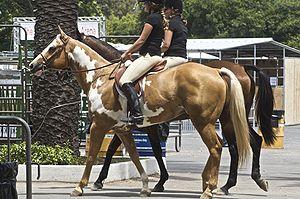
Overo est le nom de plusieurs robes du cheval génétiquement rattachées au groupe des robes pie, et donc caractérisées par de larges marques blanches associées à une couleur de robe plus foncée. Par défaut, le nom « overo » désigne un phénotype de taches blanches répandues horizontalement sur la tête, l'encolure et les flancs du cheval, ne franchissant pas la ligne du dos, avec des jambes colorées.